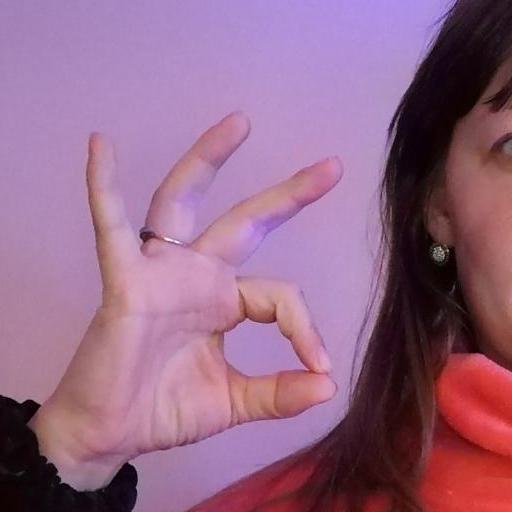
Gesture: ok